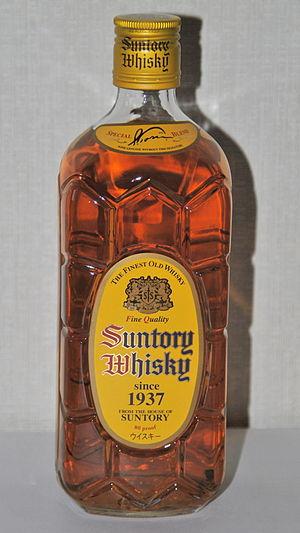
Suntory Limited est une société japonaise. Fondée en 1899, c'est la plus ancienne société de fabrication et de distribution de boissons alcoolisées au Japon. Suntory s'est par la suite diversifiée, du non-alcoolisé – en rachetant notamment le groupe Orangina Schweppes en 2009 – aux vins et bières. Suntory a son siège dans l'arrondissement Kita-ku d'Osaka. Le milliardaire Nobutada Saji et sa famille, descendants du fondateur, détiennent 90 % du capital.